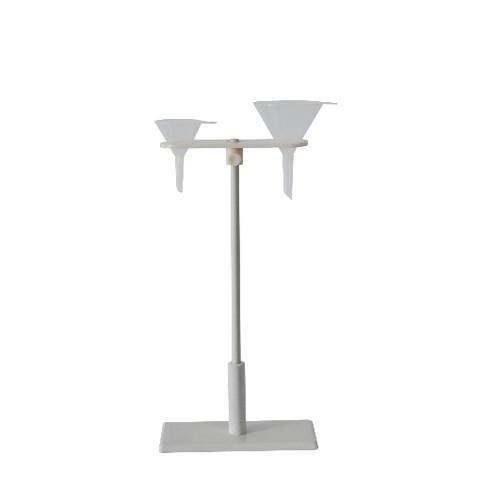
CRM-37332010E Soporte para embudos
Brand: CRM Globe
Soporte de plástico para embudos de diferentes capacidades muy útil en los laboratorios escolares y educativos. Especificaciones Soporte para 2 embudos Fabricado con plástico ABS. Se vende por pieza.
Category: Business & Industrial > Science & Laboratory > Laboratory Equipment > Laboratory Funnels